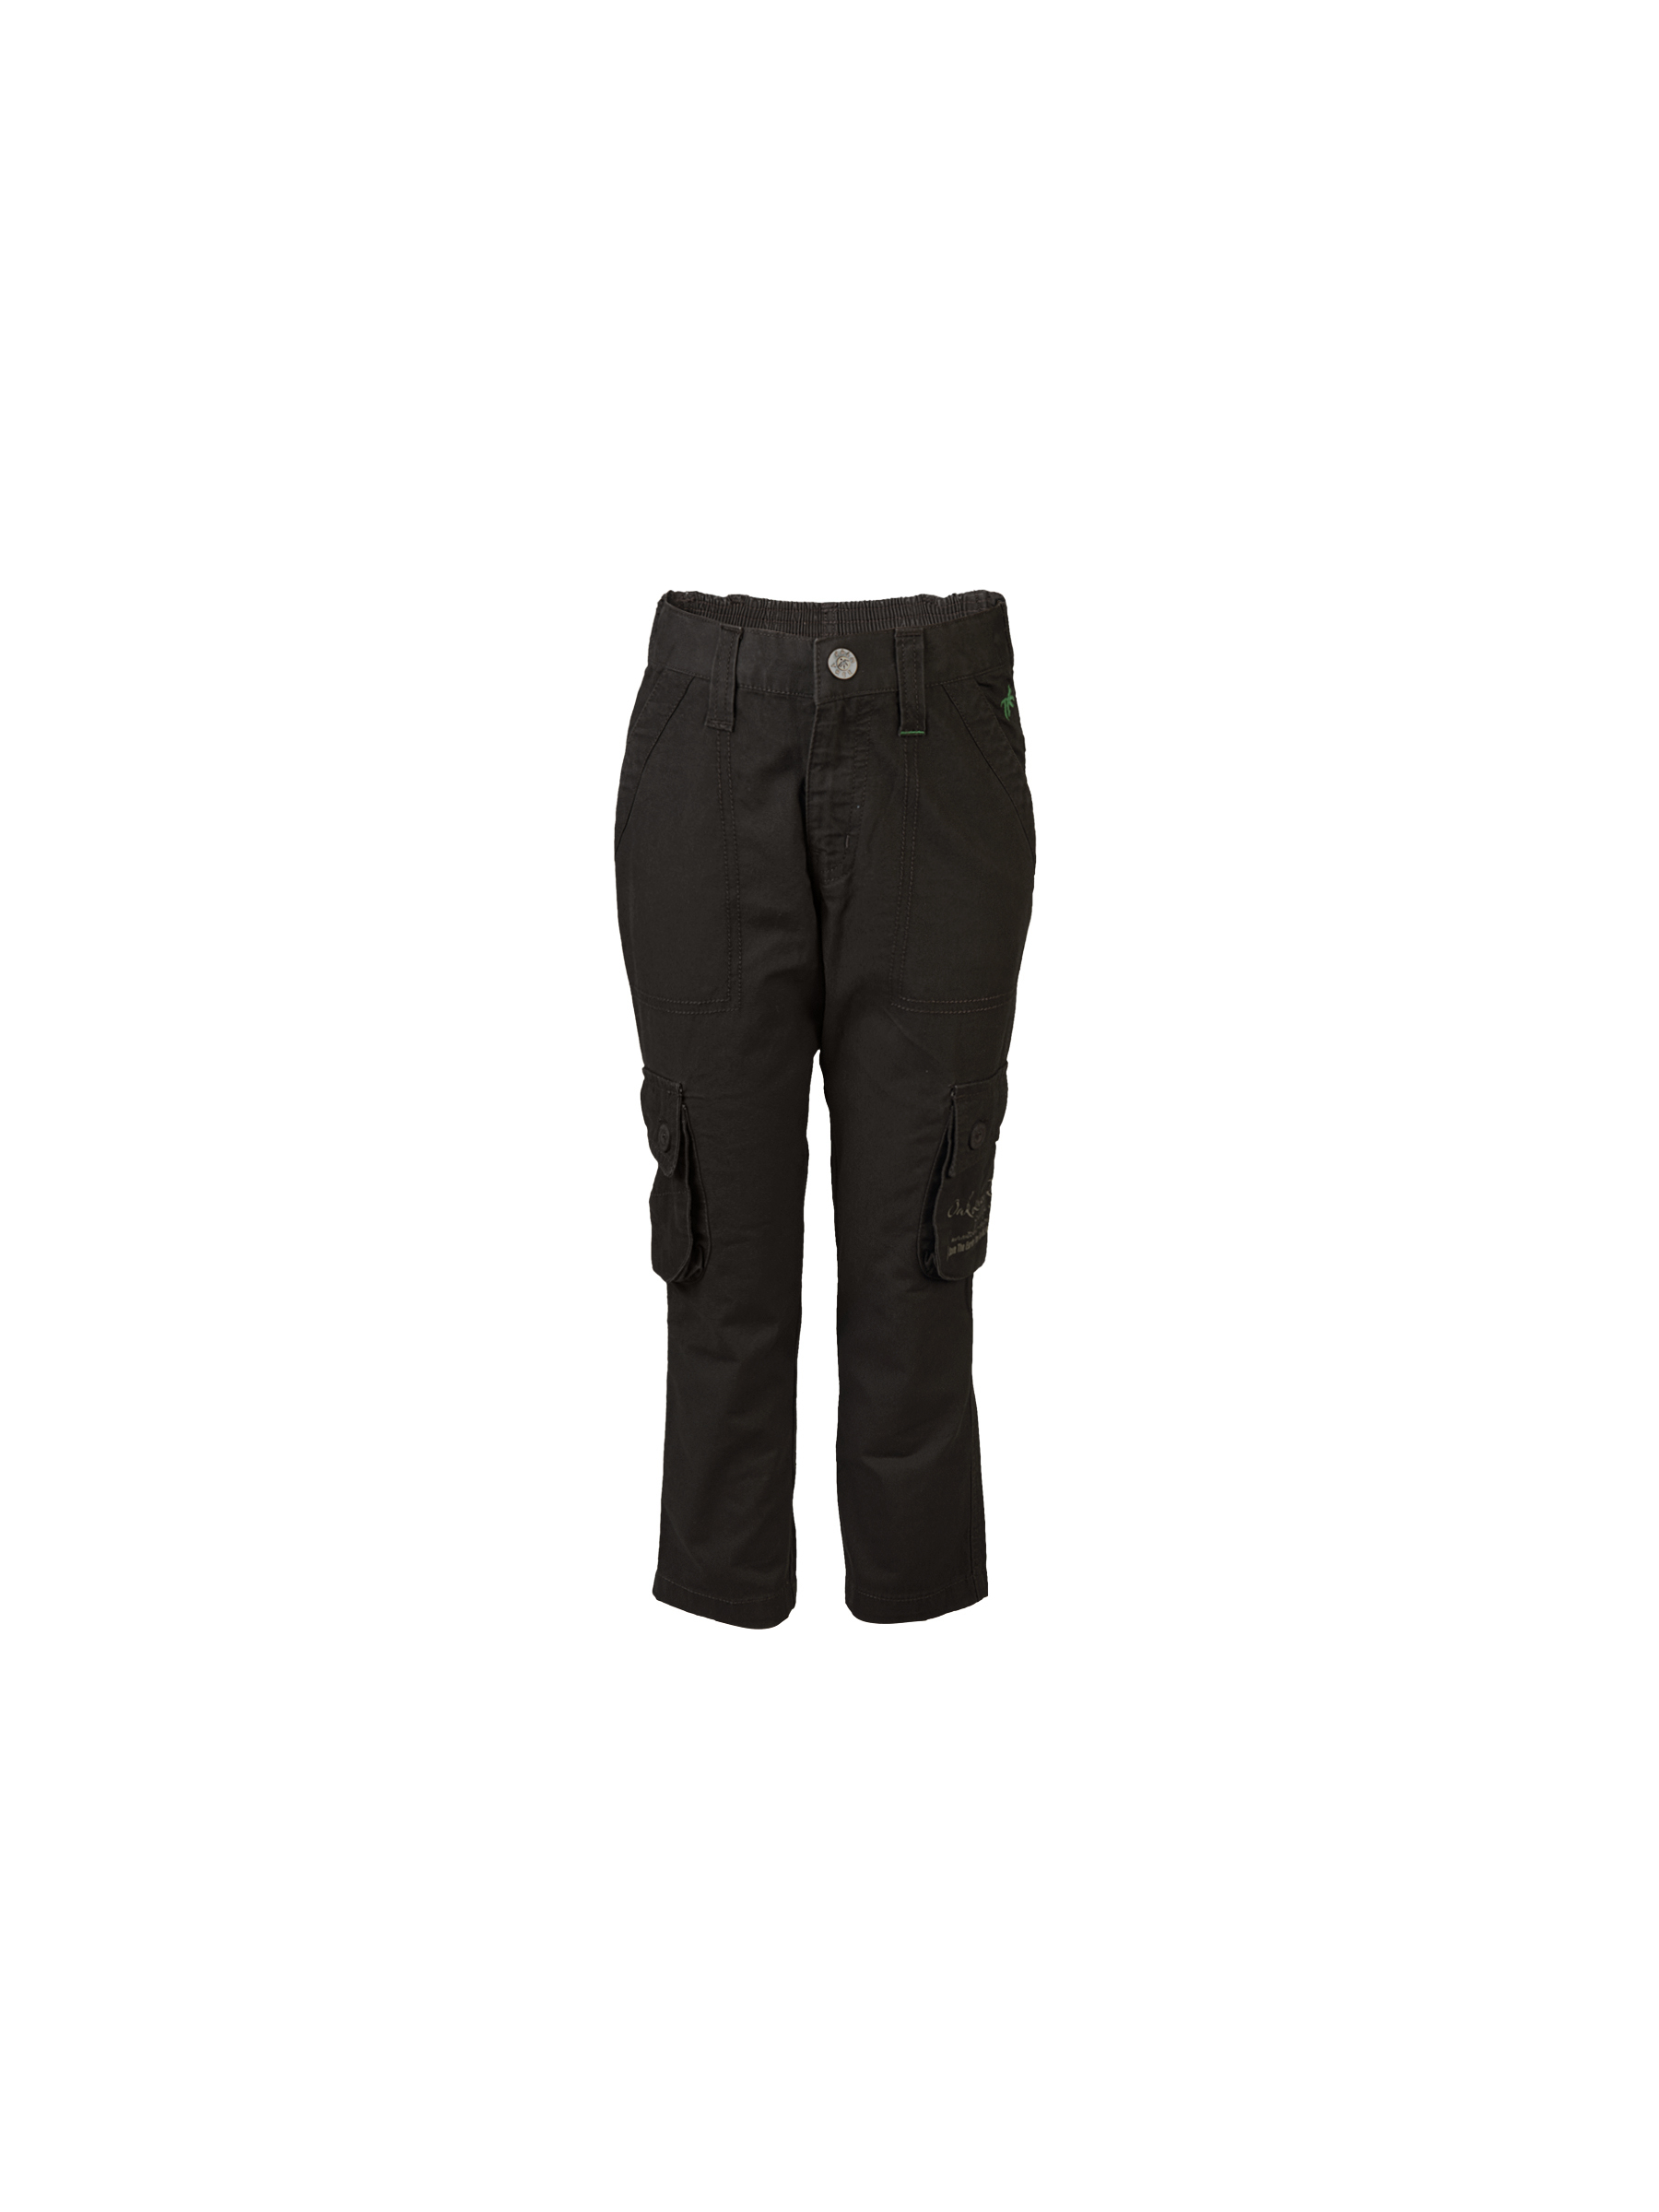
Palm Tree Kids Boy Solid Brown Trousers
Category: Apparel / Bottomwear / Trousers
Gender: Men
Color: Brown
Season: Fall 2011
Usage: Casual